Greta (2018 film)

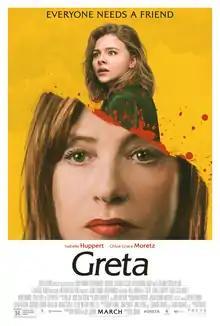
Theatrical release poster

Greta is a 2018 psychological thriller film directed by Neil Jordan and written by Ray Wright and Jordan. The film stars Isabelle Huppert, Chloë Grace Moretz, Maika Monroe, Colm Feore and Stephen Rea, and follows a young woman as she befriends a lonely widow who becomes disturbingly obsessed with her.